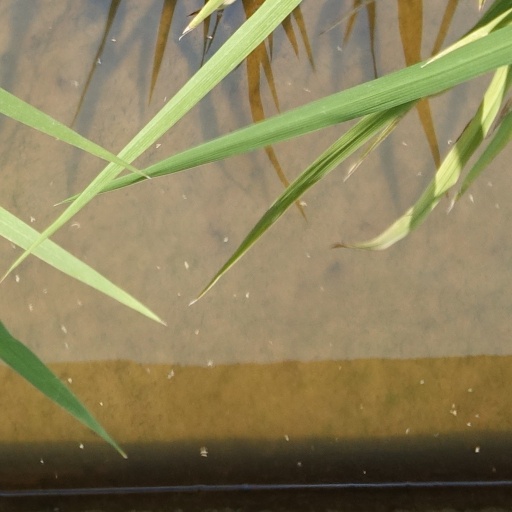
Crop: rice